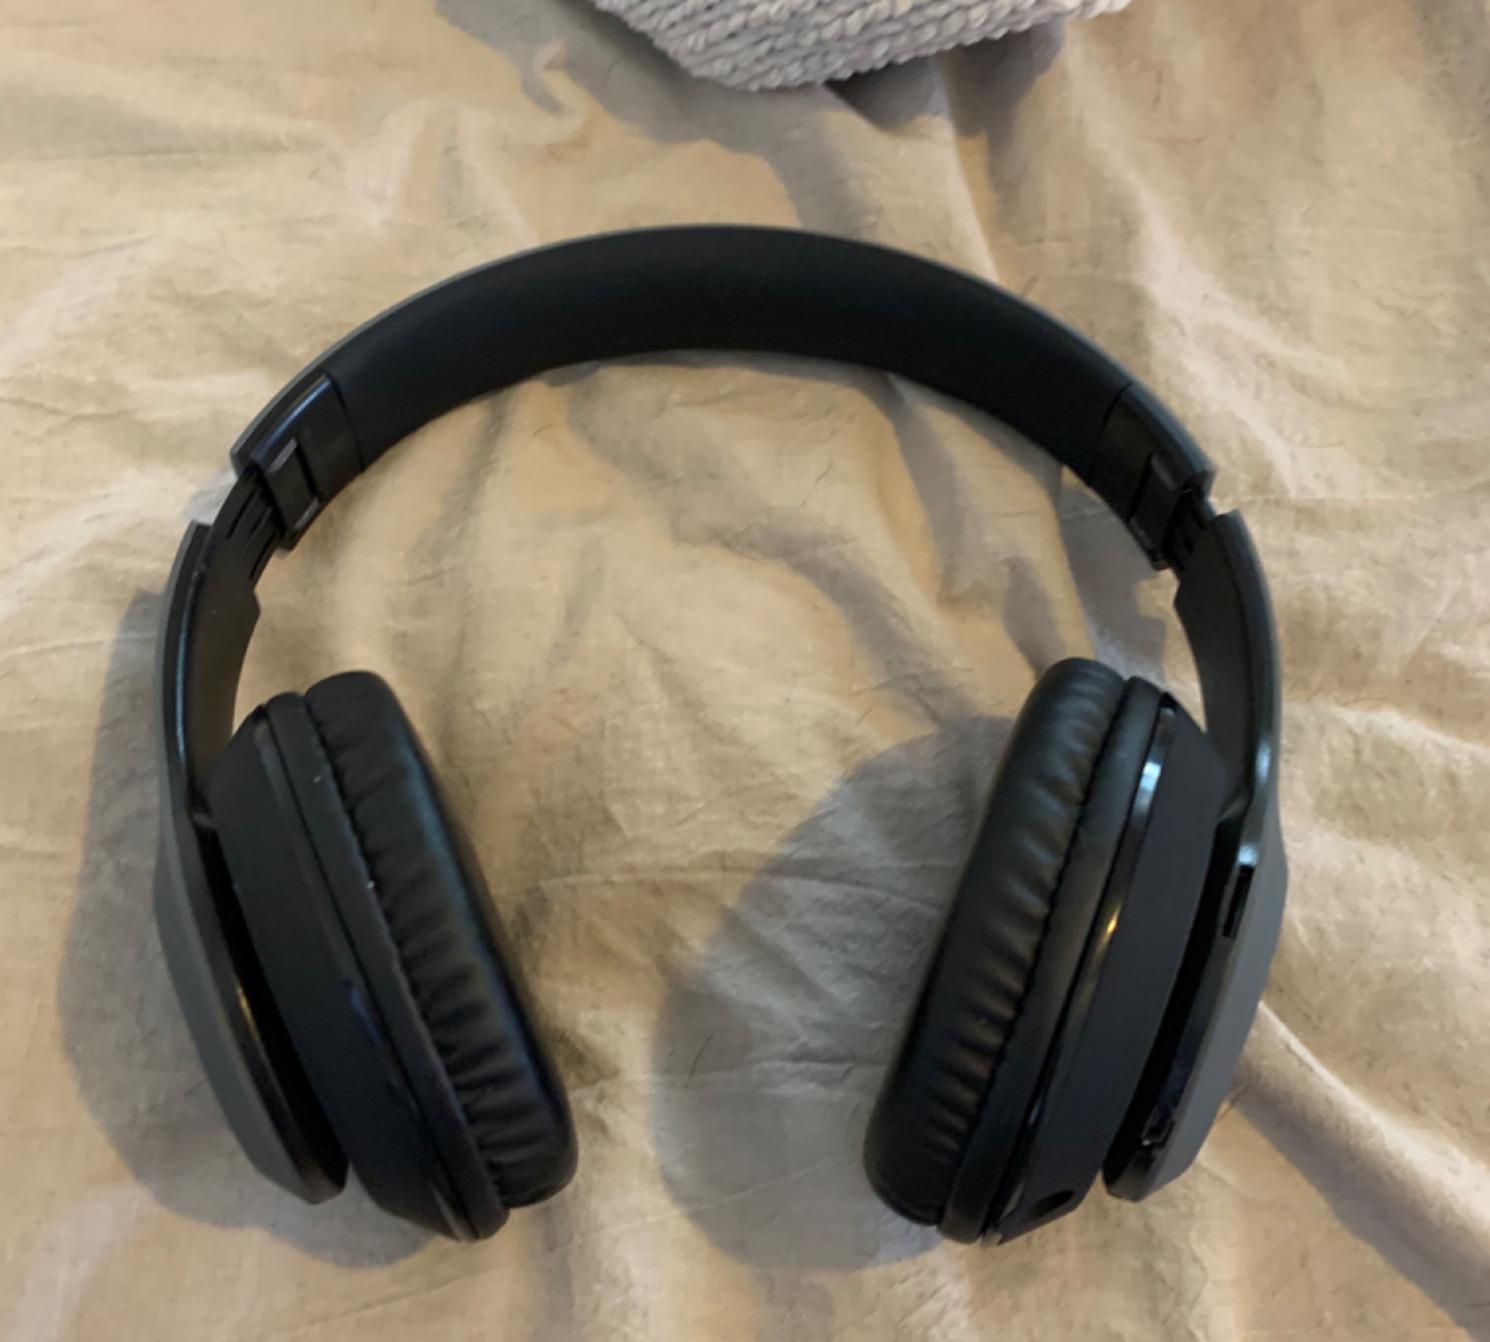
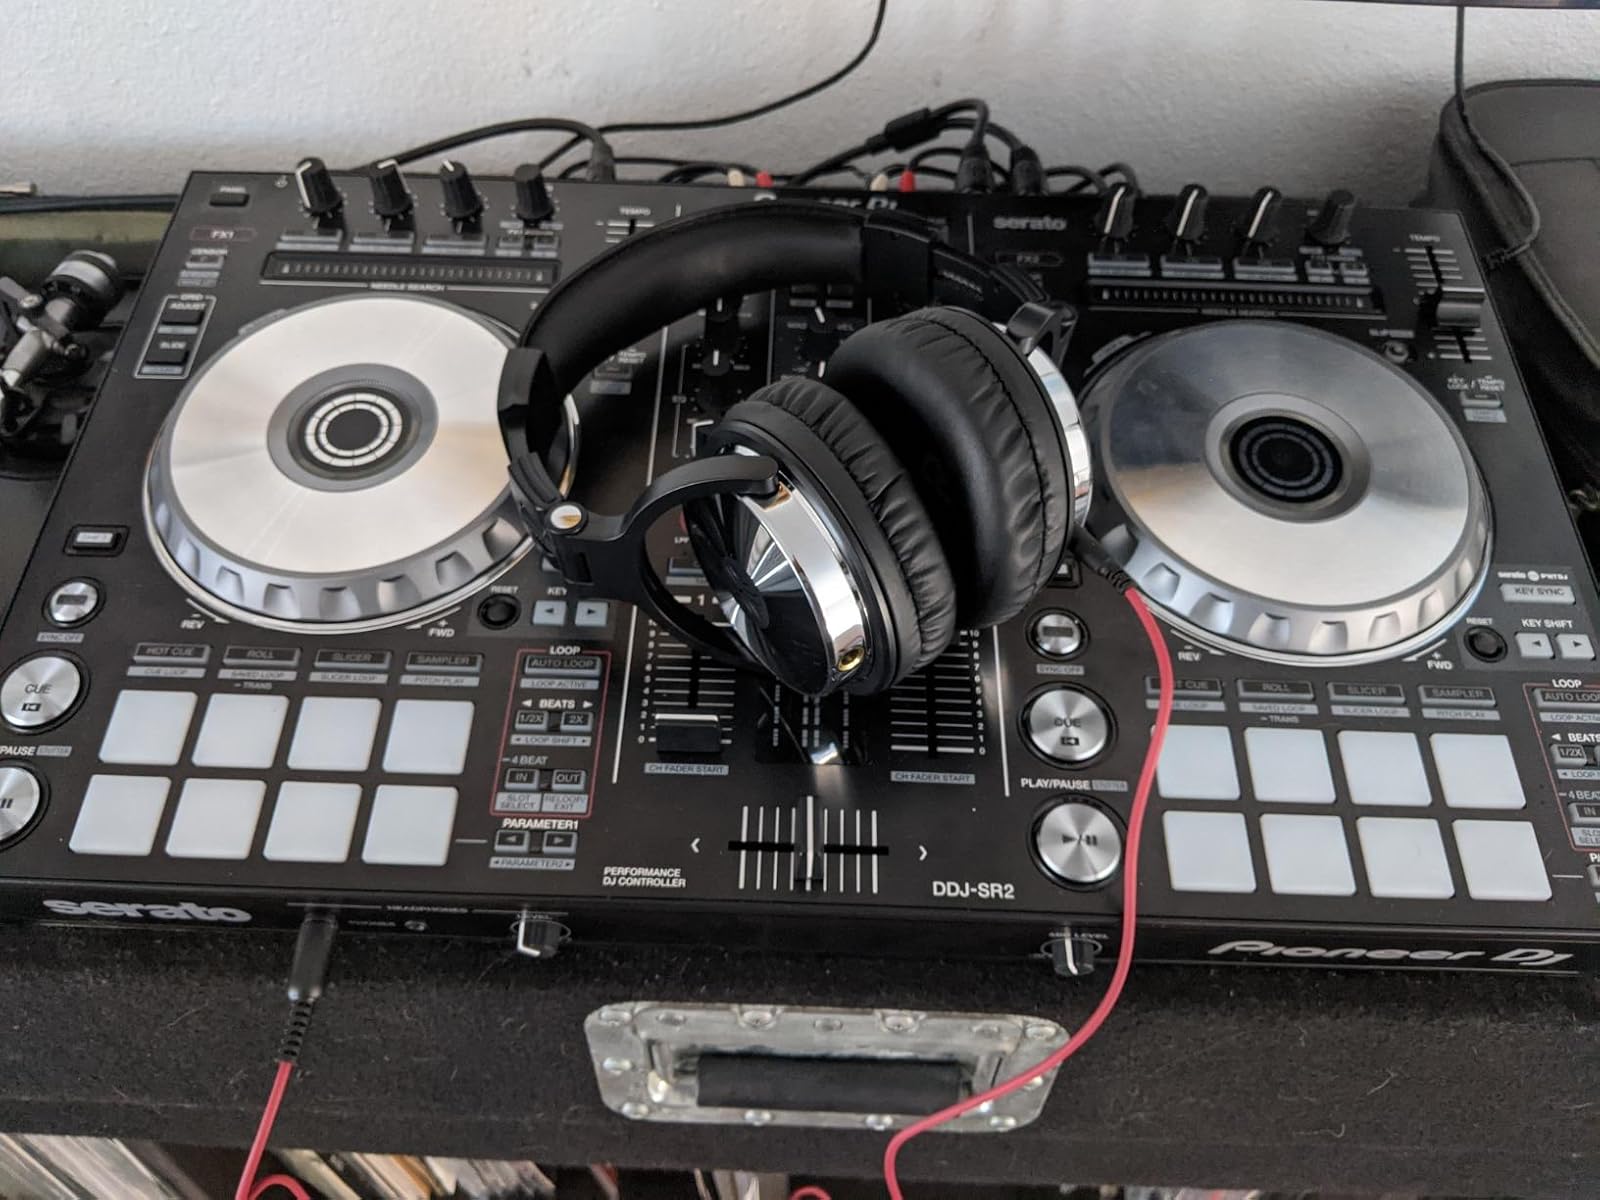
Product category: headphones
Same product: no